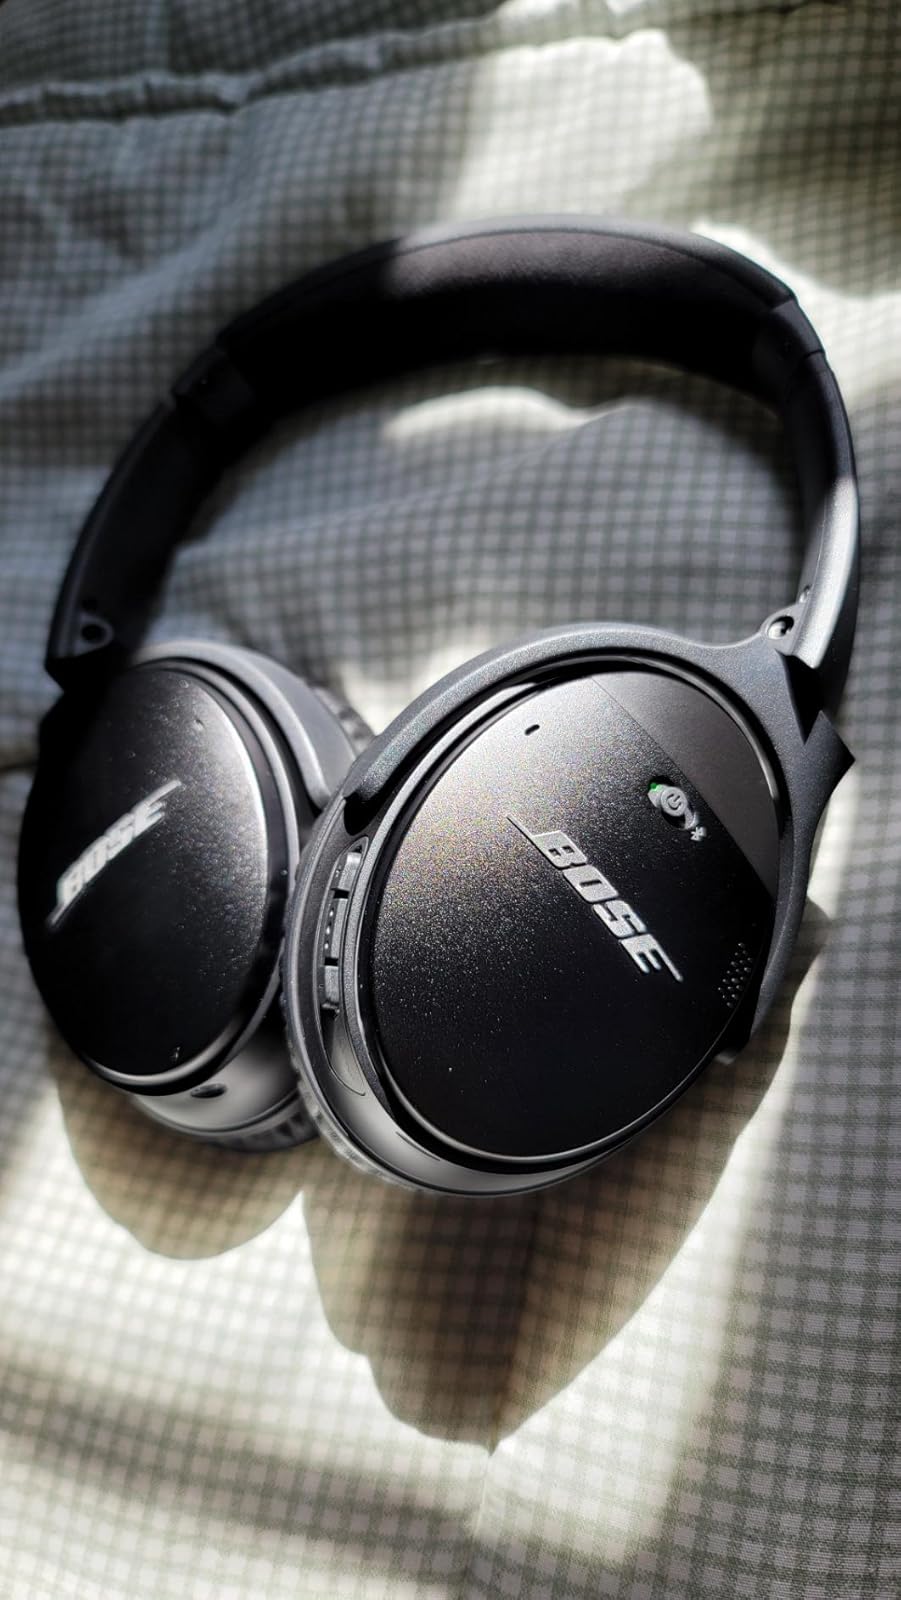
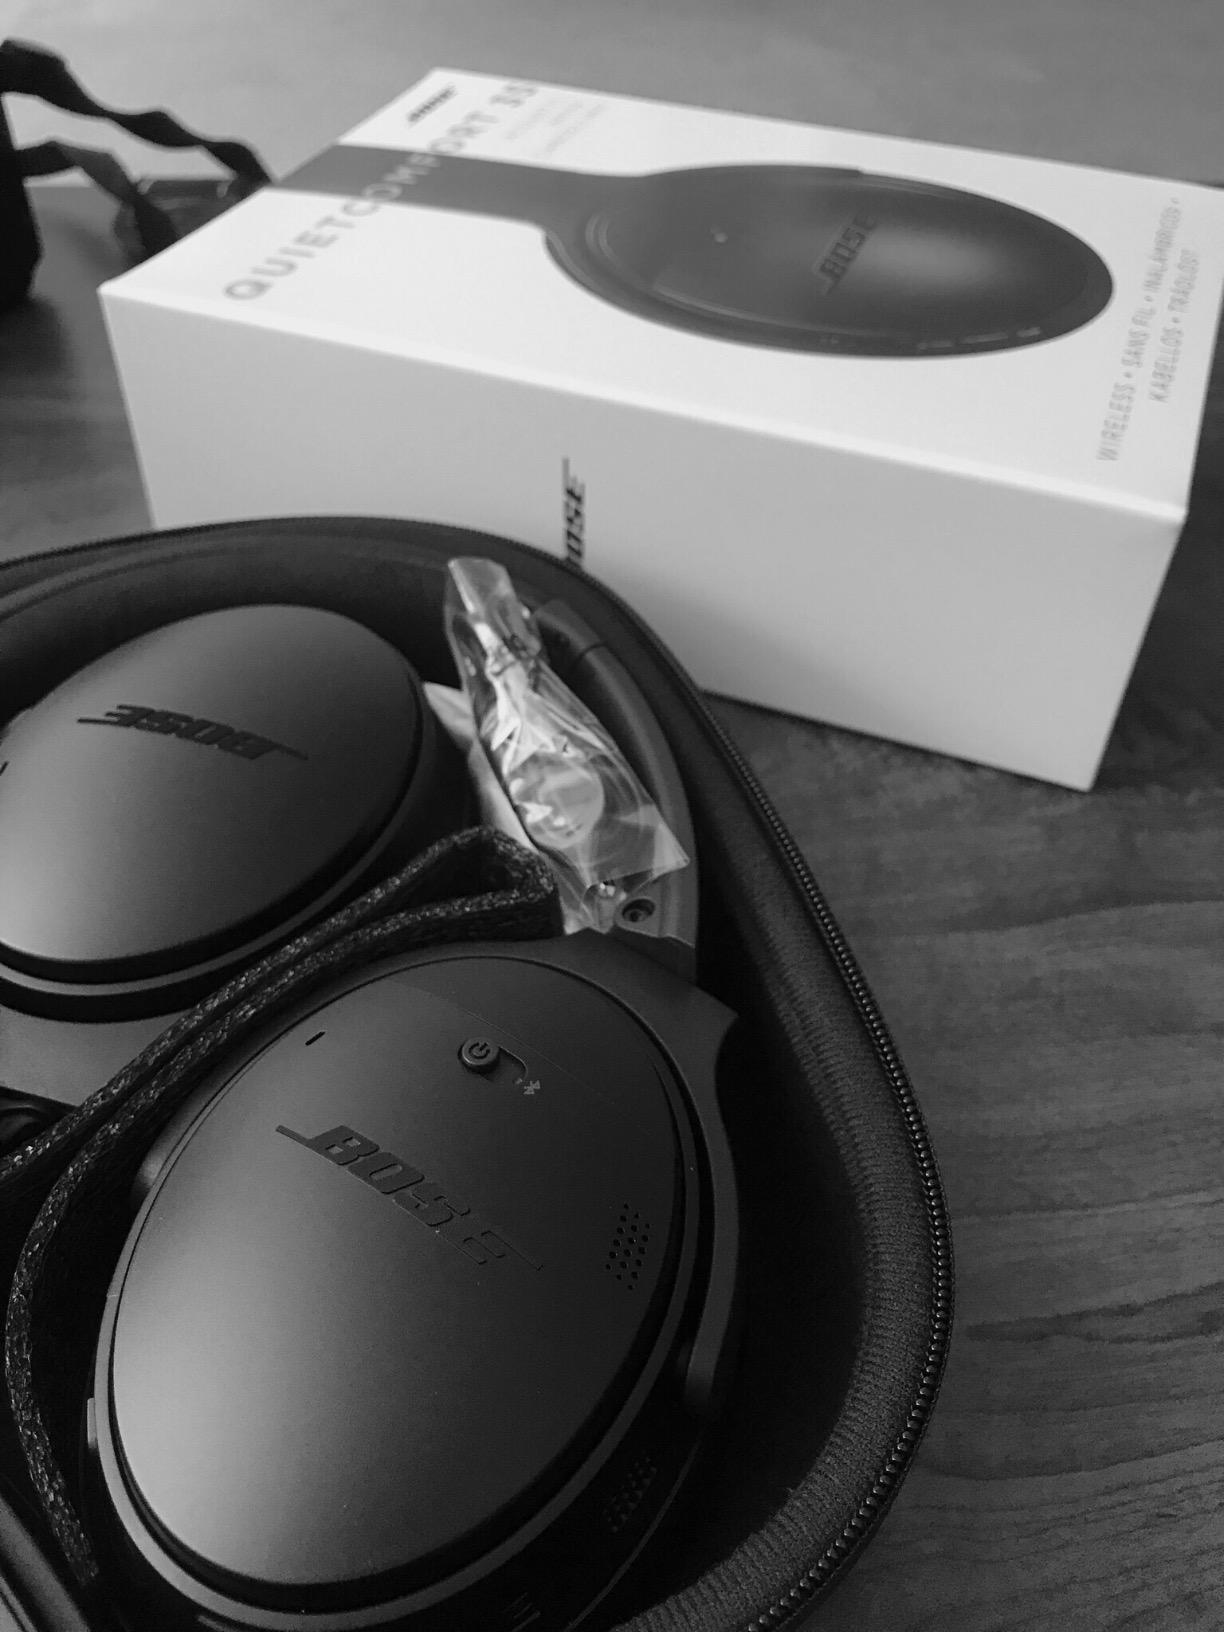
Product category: headphones
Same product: yes